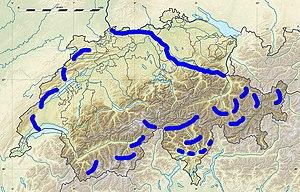
Carte physique vierge de la Suisse, destinée à la géolocalisation. Equirectangular projection, WGS84 datum *Standard meridian: 008° 15' E *Central parallel: 46° 49' 30"" N Geographic limits of the map: *Left: 005° 48' E *Right: 010° 42' E *Top: 47° 54' N *Bottom: 45° 45' N"
La Suisse n'a pas été occupée pendant la Seconde Guerre mondiale ni par les membres de l'Axe ni par les Alliés. Néanmoins, sa situation enclavée au cœur de pays belligérants n'a pas épargné son économie et sa société qui ont été fortement affectées par la guerre. Par la suite, la Suisse fut remerciée et appréciée par ses voisins pour avoir accueilli des réfugiés et aidé la résistance ainsi que les services de renseignements. Cependant, le gouvernement tentera de préserver l'image de neutralité du pays, mais les puissances victorieuses d'après guerre accuseront la Suisse de collaboration avec les Nazis dès les années 1990 en raison du rapport de la commission Bergier.